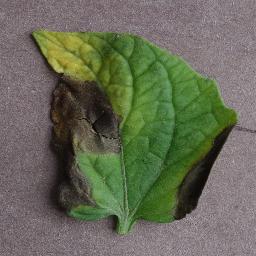
Label: Tomato___Early_blight